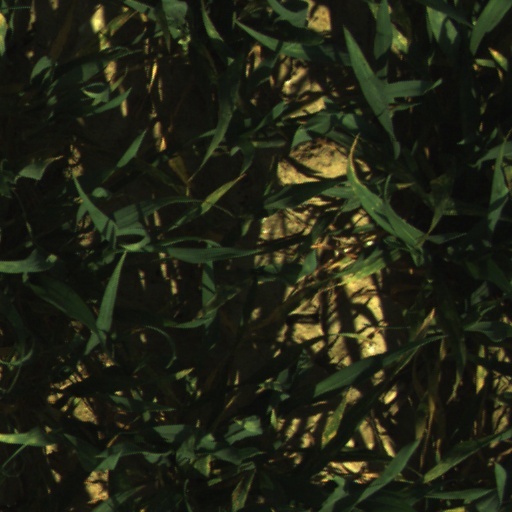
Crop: wheat